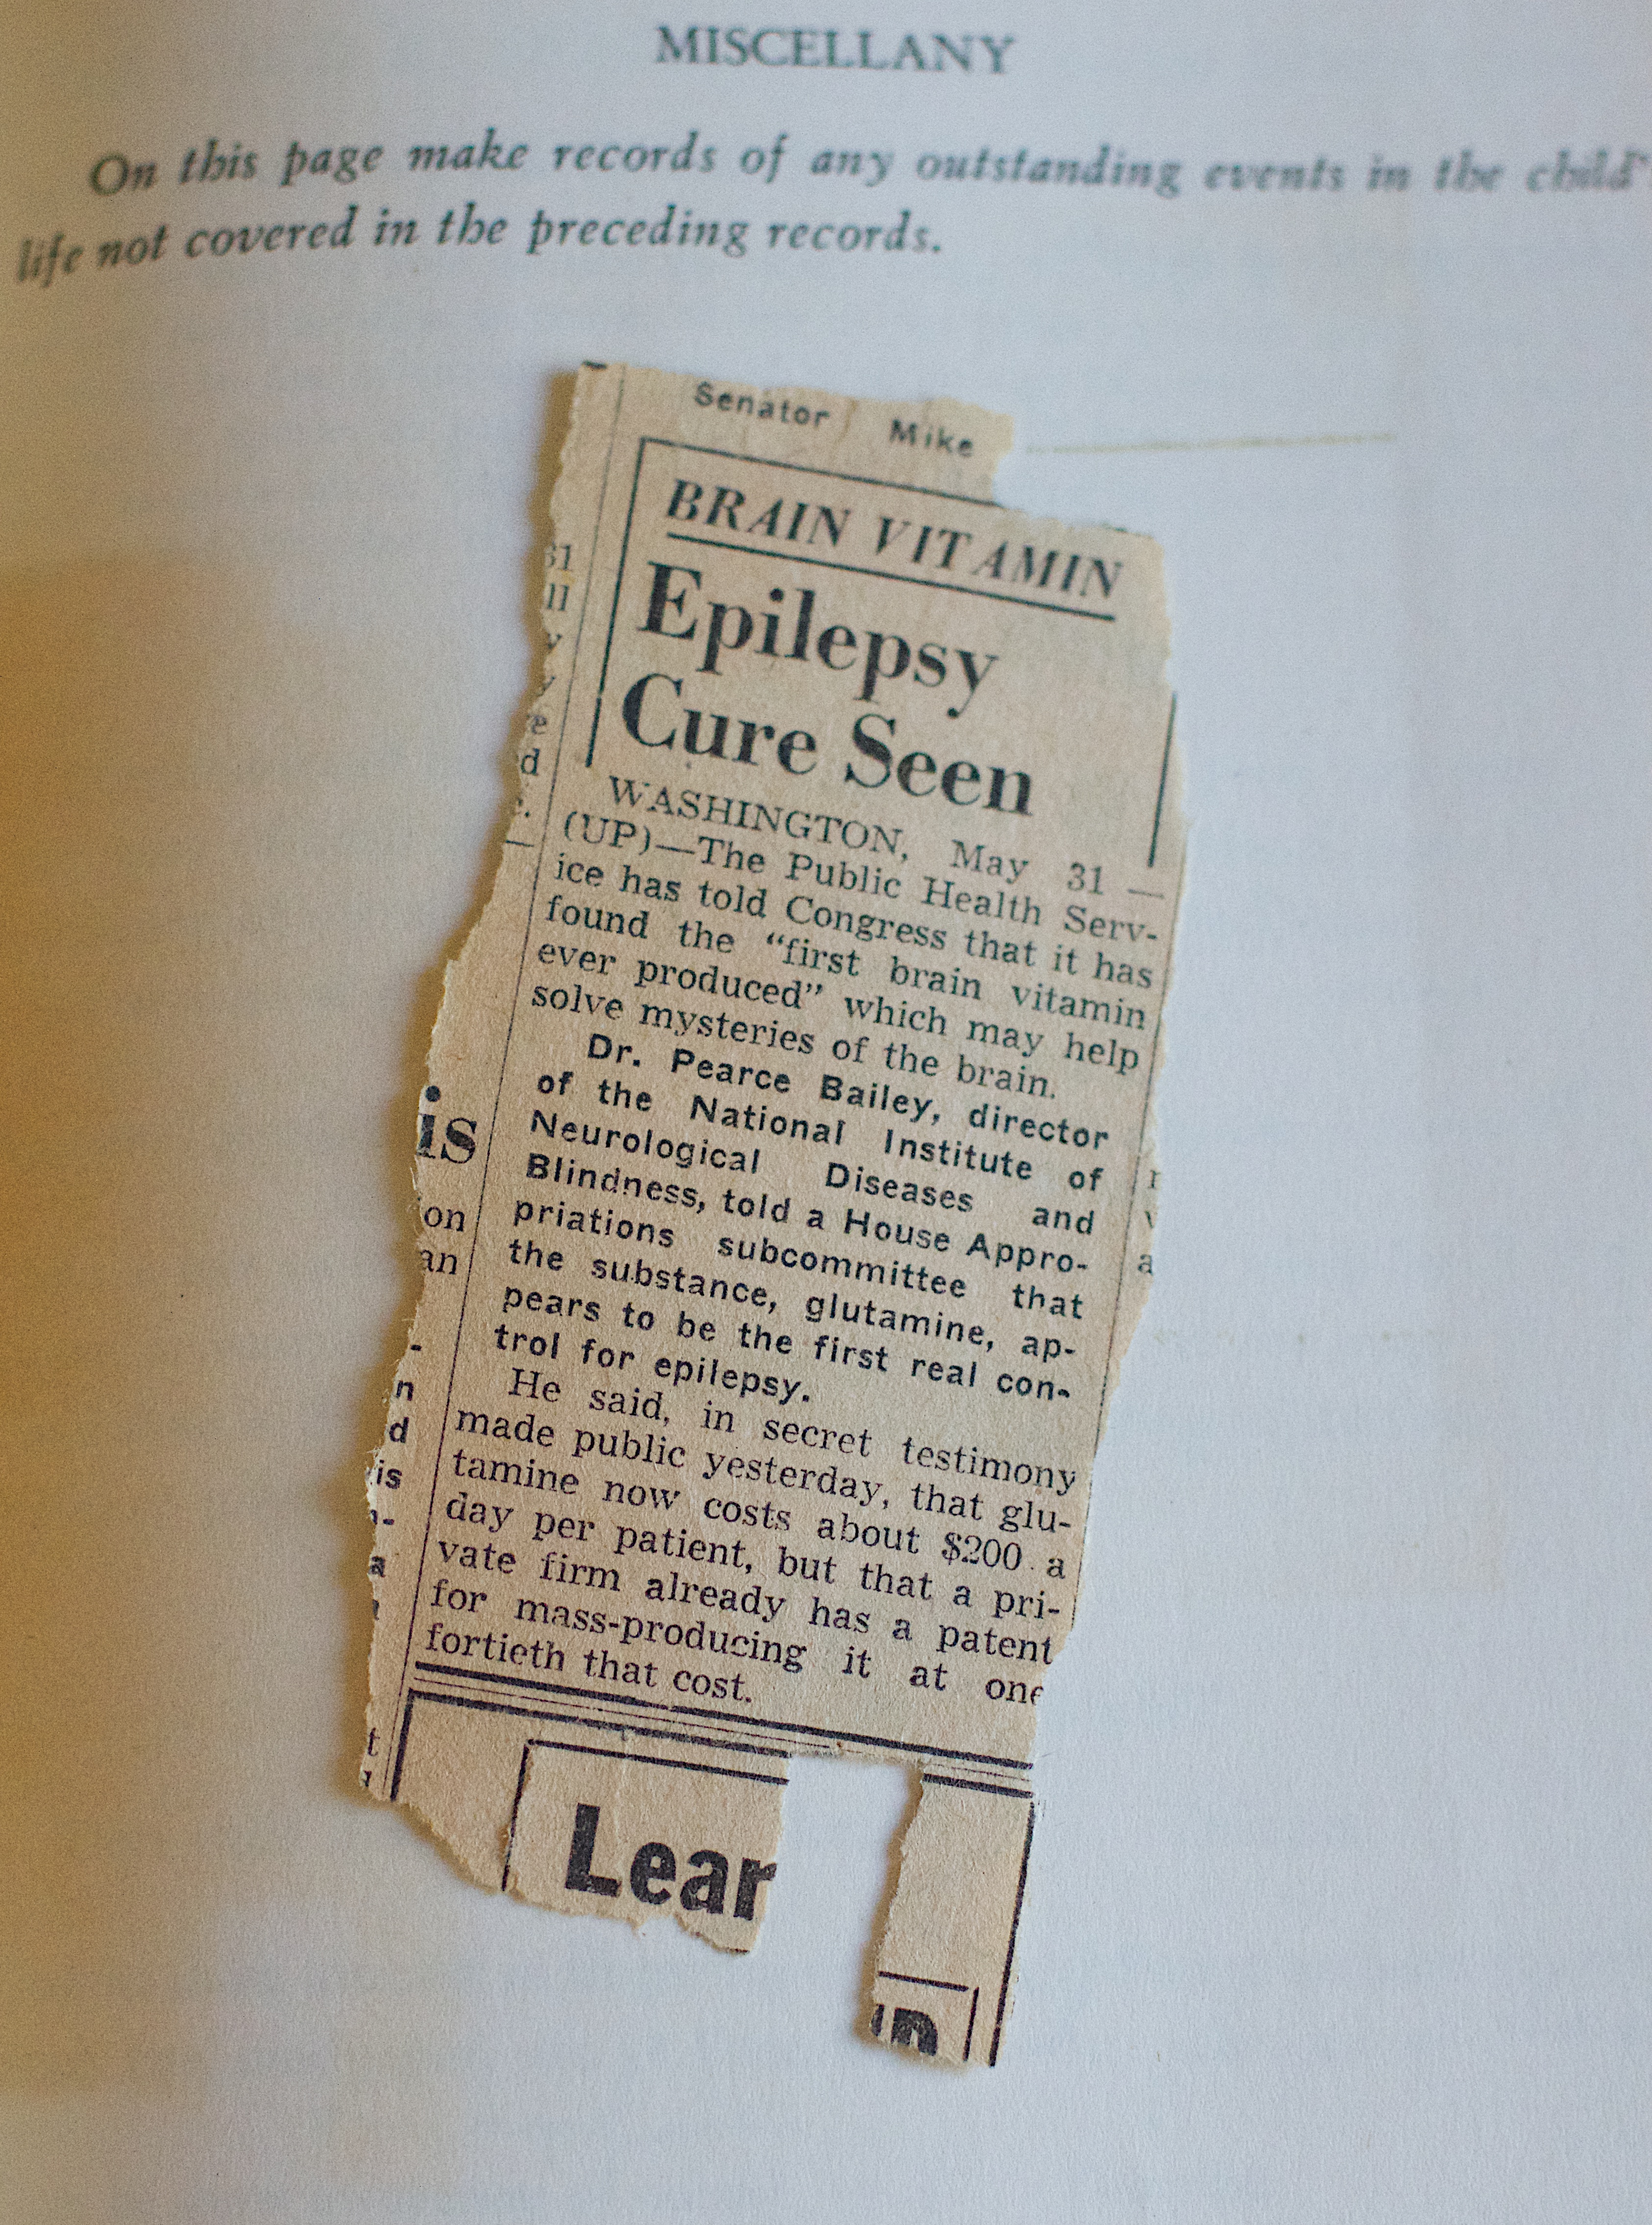
writing, label, brand, font, art, sketch, text, handwriting, document